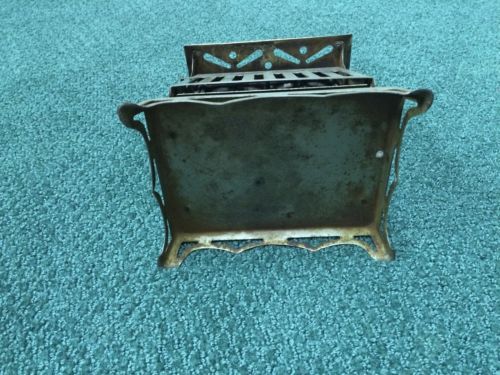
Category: toaster